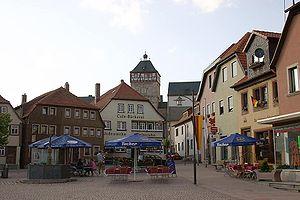
Bischofsheim an der Rhön est une ville de Bavière, située dans l'arrondissement de Rhön-Grabfeld, dans le district de Basse-Franconie.